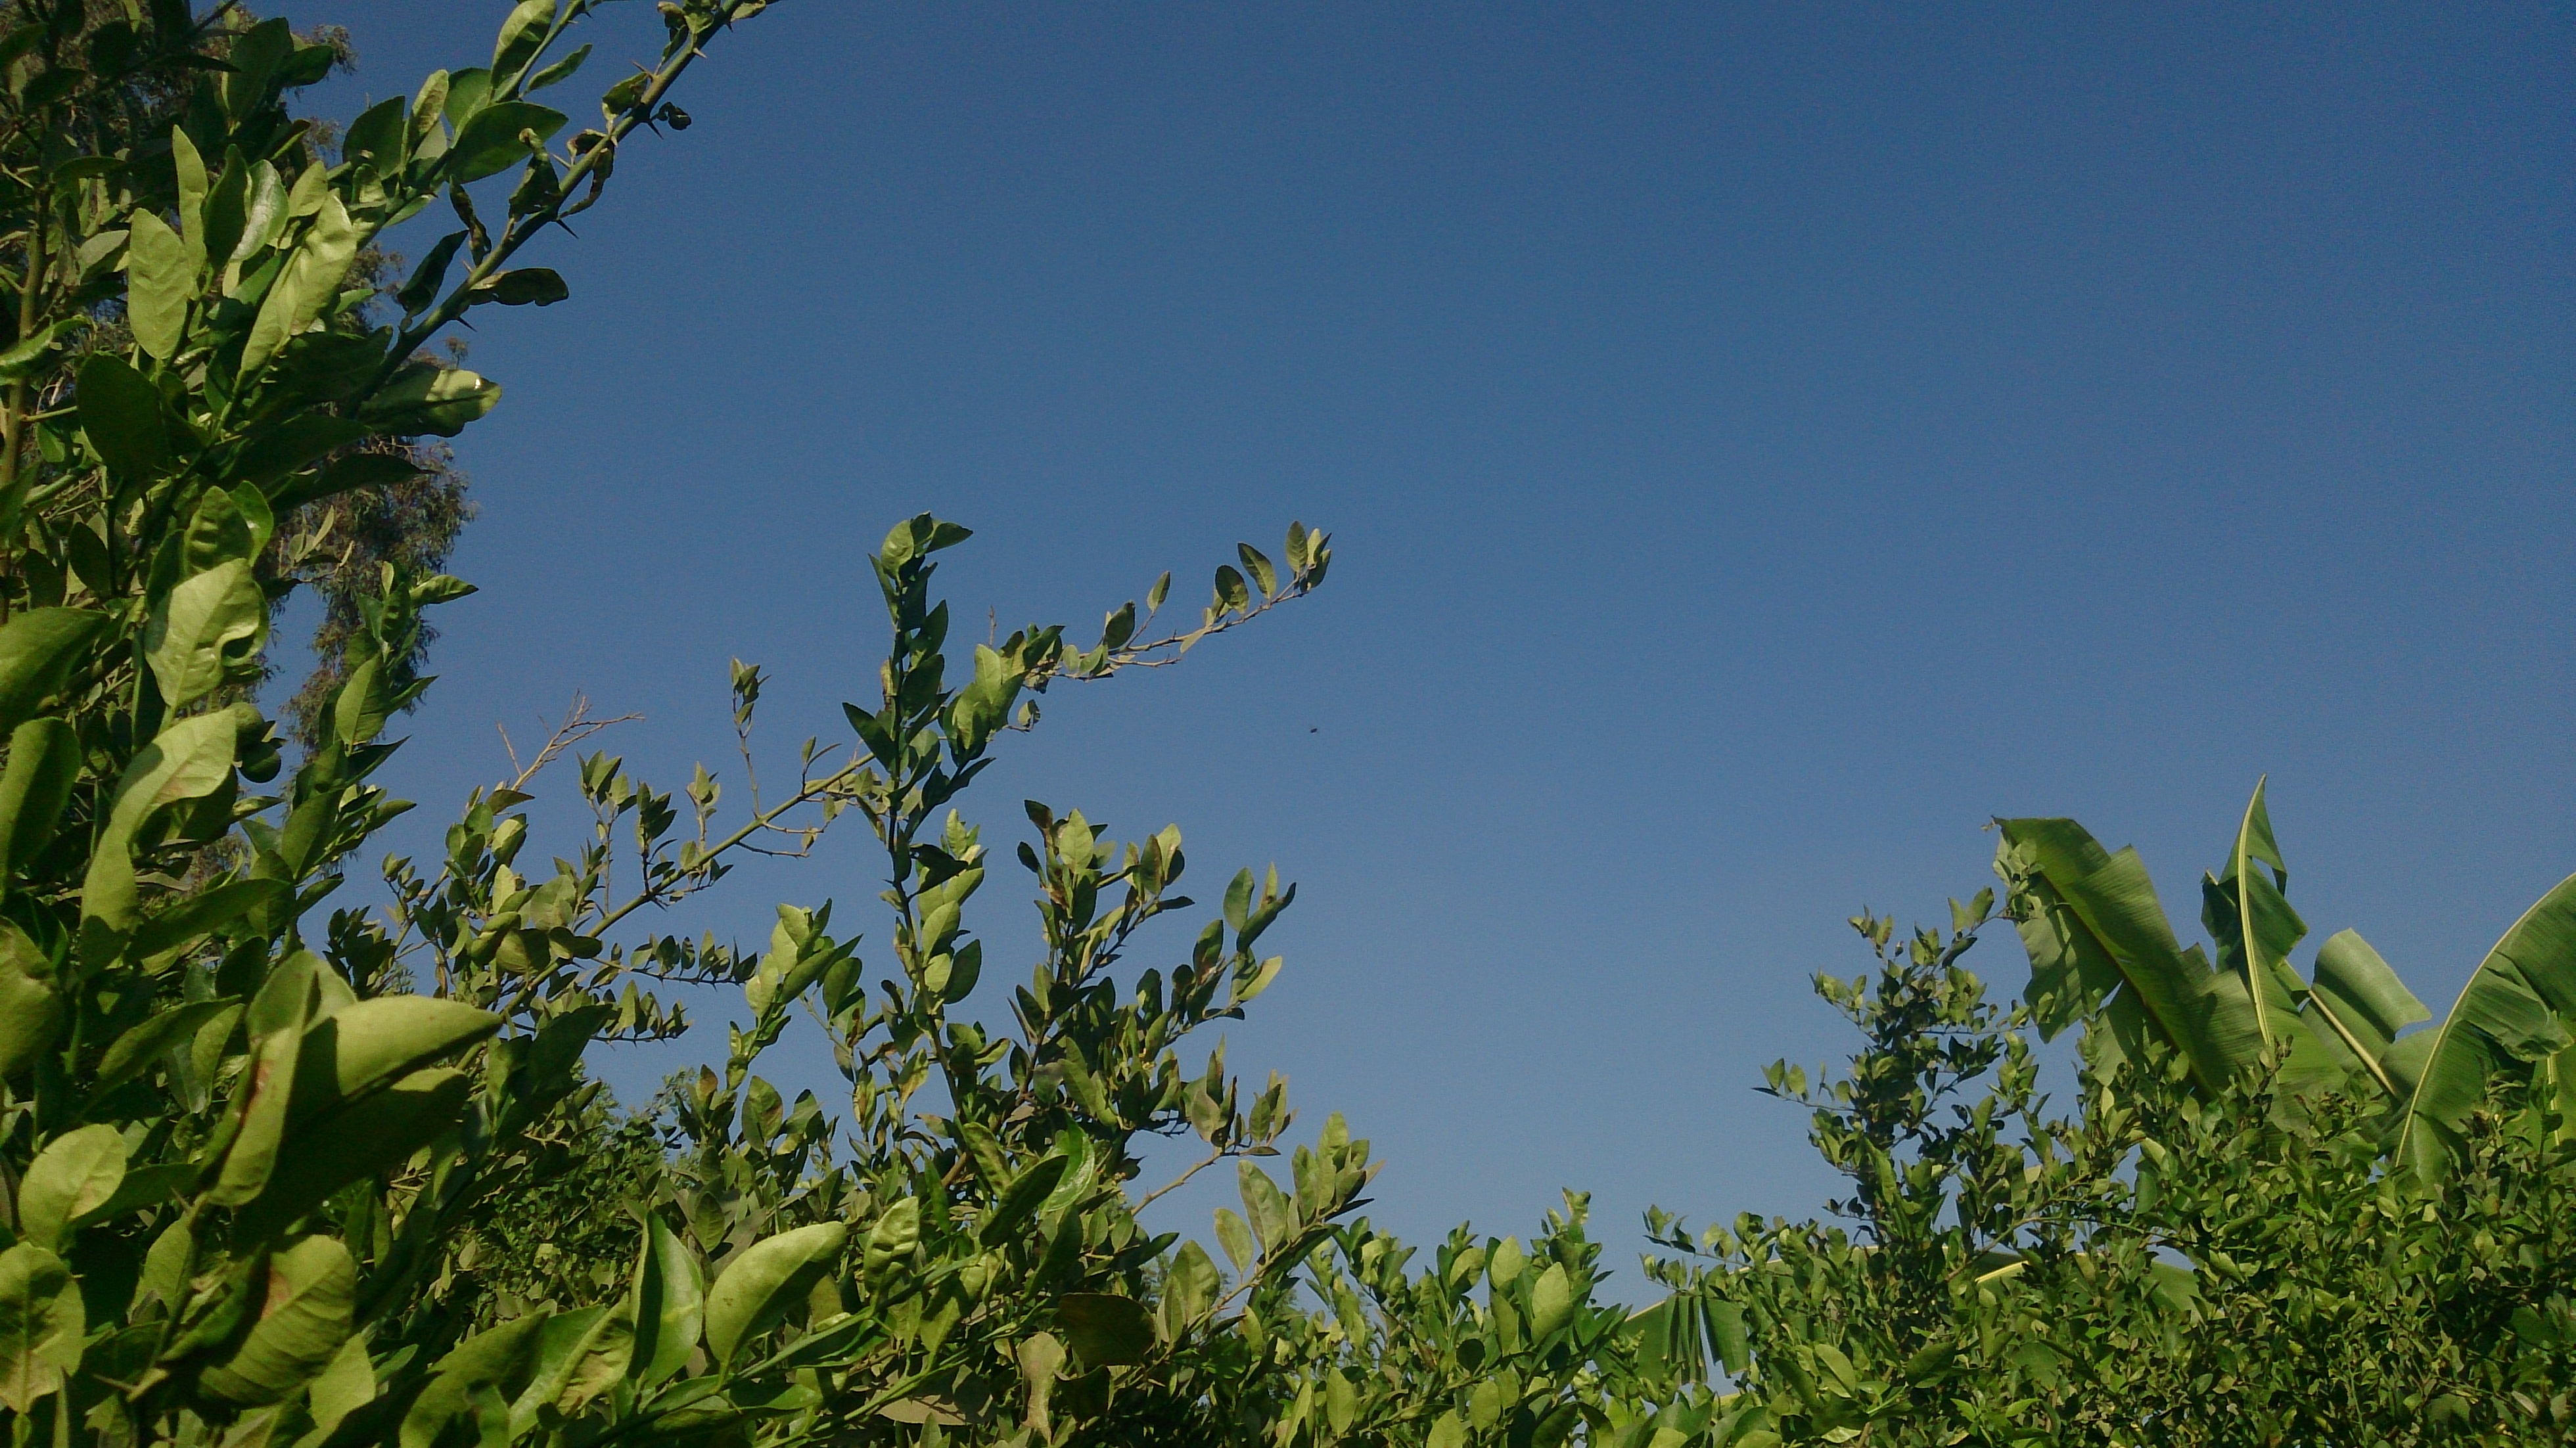
tree, nature, grass, plant, sky, field, meadow, prairie, leaf, hill, flower, green, crop, agriculture, flora, grassland, ecosystem, grass family